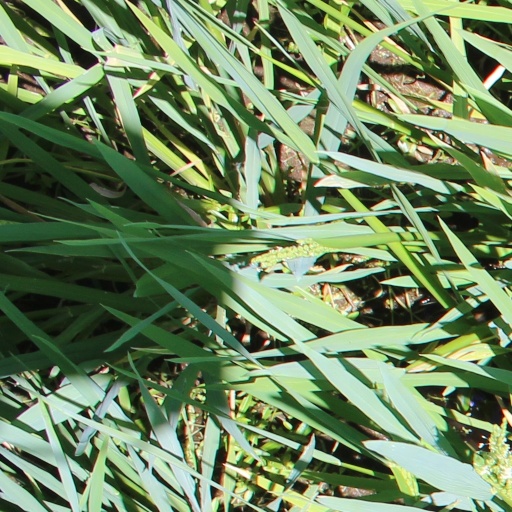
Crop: rice